Bridgeport, Connecticut

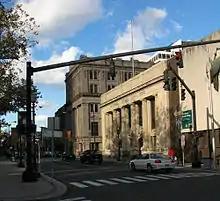
Street scene in downtown Bridgeport, intersection of State and Main St.

In 1821, a small community of remaining Golden Hill Pauguasett Natives, along with free blacks and runaway slaves was established in the South End along Main Street known as Little Liberia, with its own churches, schools and hotels, and served as a stop in the underground railroad. Many remaining Paugusset Indians also lived there.